Dyscalculia

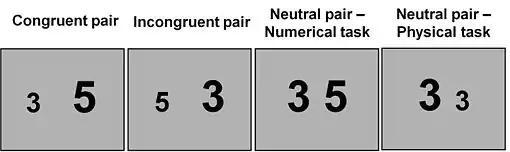
The example of each condition in the numerical Stroop effect task

Other than using achievement tests as diagnostic criteria, researchers often rely on domain-specific tests (i.e. tests of working memory, executive function, inhibition, intelligence, etc.) and teacher evaluations to create a more comprehensive diagnosis. Alternatively, fMRI research has shown that the brains of the children not affected can be reliably distinguished from the brains of the dyscalculic children based on the activation in the prefrontal cortex. However, due to the cost and time limitations associated with brain and neural research, these methods will likely not be incorporated into diagnostic criteria despite their effectiveness.